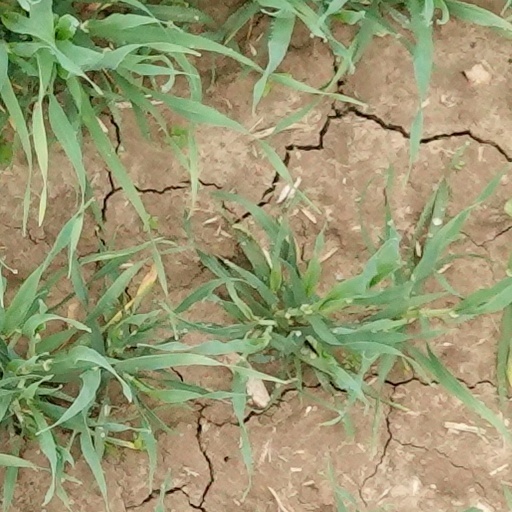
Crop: wheat